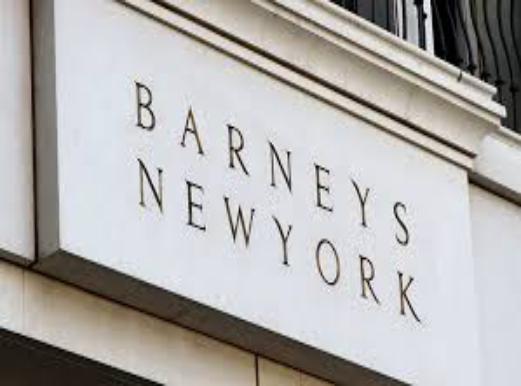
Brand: Barneys New York
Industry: Clothes